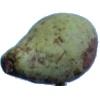
Label: pear_stone